Natalie Robinson

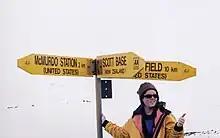
Natalie Robinson on Scott Base Road in 2003 - photograph taken by Christina Riesselman

Robinson has led a number of field expeditions to the sea ice of McMurdo Sound, Antarctica. She has been awarded prestigious Marsden grant funding twice - in 2015 and 2023. to study ice roughness beneath ice shelf affected sea ice. This resulted in two expeditions to McMurdo Sound. Her studies showed that new ice crystals could refreeze on the underside of sea ice and make the underside much rougher than under smooth melting ice.